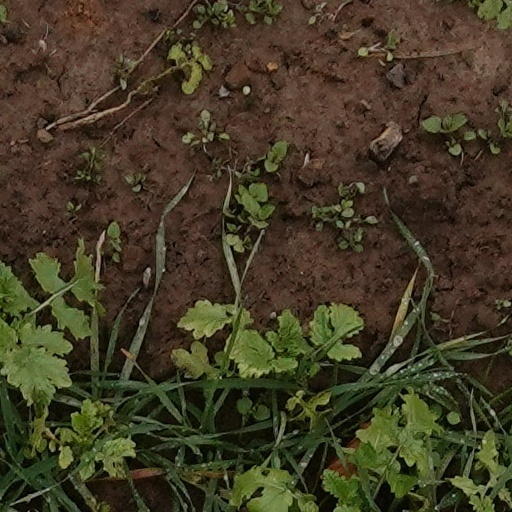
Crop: wheat